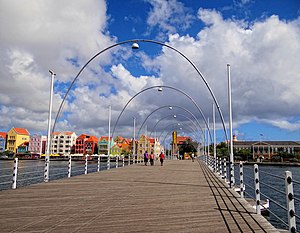
Dronning Emmas Bro
Broen set fra bydelen Otrobanda mod Punda.
Dronning Emmas Bro er en pontonbro i det centrale Willemstad, hovedstaden i østaten Curaçao. Broen er 168 meter lang, og det er den eneste flydende træ-svingbro i verden. Broen er konstrueret af 16 pontoner, der holder broen flydende i Sankt Anna-bugten. Broen forbinder de to bydele Punda og Otrobanda, som tilsammen udgør hovedstadens historiske centrum.